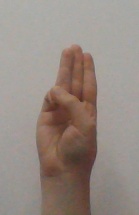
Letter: thaa